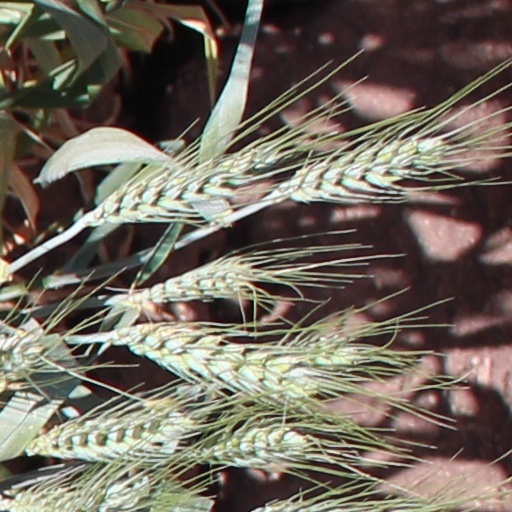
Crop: wheat